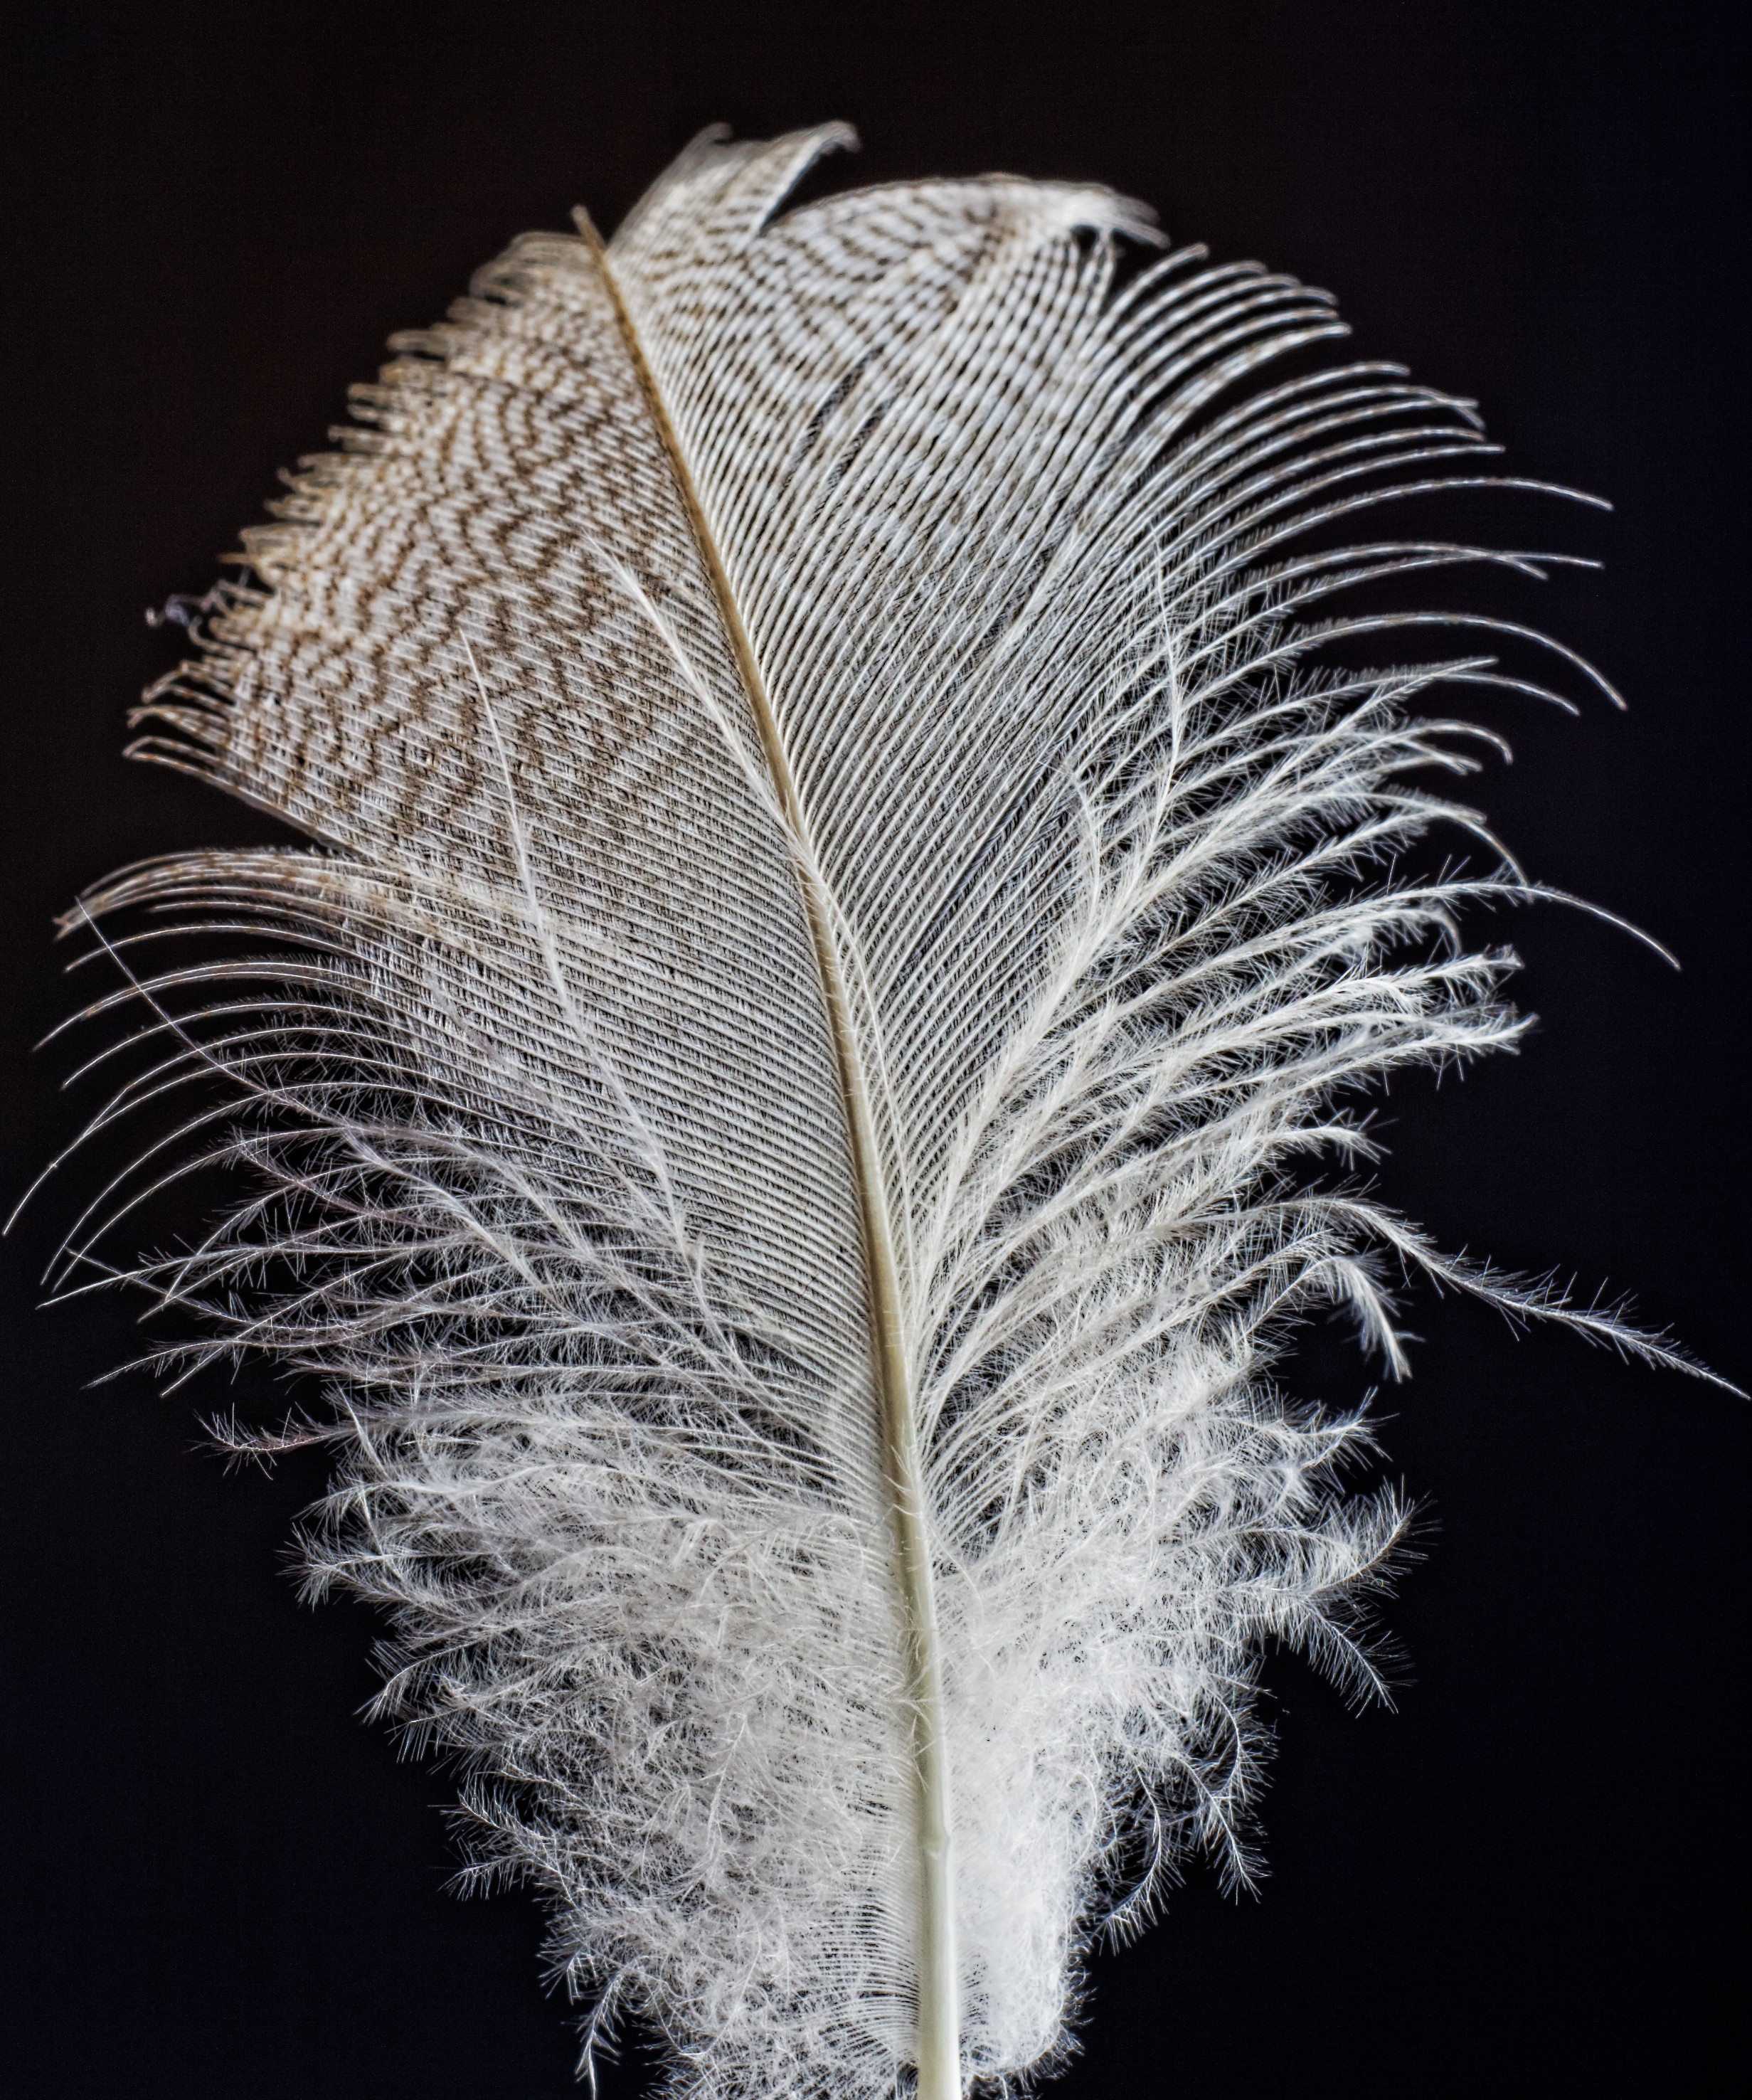
nature, bird, wing, white, retro, leaf, pen, decoration, collection, symbol, feather, material, close up, drawing, design, decorative, animals, vertebrate, elegance, macro photography, fashion accessory